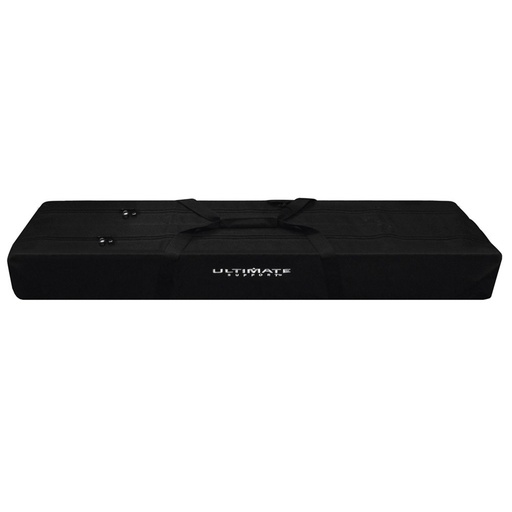
Ultimate Support BAG-90D - Heavy Duty Padded Zippered Tote Bag for Two TS Series Speaker Stands
Heavy-duty, padded and zippered Tote Bag holds two TS-90, TS-80 or TS-70 Speaker Stands.
Brand: Ultimate Support
Category: Electronics > Audio > Audio Accessories > Speaker Accessories > Speaker Stand Bags